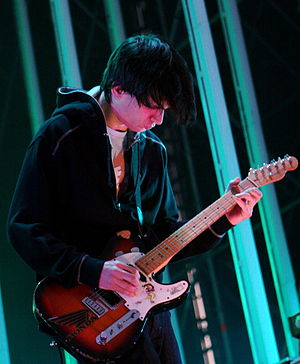
Guitarister kendt for at spille Fender Telecaster / F-J
Johnny Greenwood på sin modificerede Telecaster under koncert i 2008
Dette er en Liste over musikere ‘’kendt’’ for at spille Fender Telecaster enten ved liveoptrædender eller på studieindspilninger.